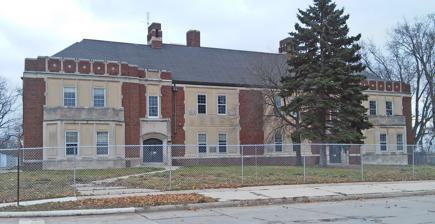
Building: Starkweather School
Country: United States of America
Year built: 1927
United States historic place Starkweather School U.S. National Register of Historic Places Location 550 N. Holbrook St., Plymouth, Michigan Coordinates 42°22′42″N 83°27′34″W / 42.37833°N 83.45944°W / 42.37833; -83.45944 Built 1927 Built by Talbot & Meier Architect Malcomson and Higginbotham Architectural style Late Gothic Revival NRHP reference No. 16000762 Added to NRHP November 7, 2016 Starkweather School is an educational building located at 550 North Holbrook Street in Plymouth, Michigan . It was listed on the National Register of Historic Places in 2016. It is the only school from its time still extant in Plymouth, and the only school in Plymouth designed by Malcomson and Higginbotham , who designed numerous schools for the Detroit school district. History Until the 1920s, the Plymouth school district had relied on a single, centrally located school to service its student population. The first school, a log structure, was built in 1830. This was replaced with a frame structure in 1840 and a larger brick school in 1884, which housed both elementary and high school students. This school burned in 1916, and was replaced with a large building. However, by 1922, the district had grown to nearly 1000 students, and even the 1916 school was severely overcrowded. An elementary school was added that year, located near the main school. By 1926, even this school was overcrowded, and the school board decided to construct a neighborhood elementary school in the North Village section of the city. The school board hired the firm of Malcomson and Higginbotham to design this school, which was constructed by contractors Talbot & Meier. It was named for George Anson Starkweather, one of the pioneers of Plymouth and a former teacher in the district. The school opened in 1927. It was used as a neighborhood school for several decades, and a gymnasium and cafeteria addition was constructed at the rear in 1961. The school later was converted into an adult education center. It closed in 2013. The district sold the building in early 2016, and developers have plans to renovate the structure into 22 loft spaces, to be called "Schoolhouse Lofts of Plymouth". Description Starkweather School is a two-story I-plan structure, faced with red/brown brick with limestone trim, and topped with a high hipped roof. The front facade is symmetrical, with each end featuring prominent bay windows surrounded with limestone and topped with a parapet containing inset brick squares. Hipped roof sections project forward over the bays. Two entryways with arched limestone surrounds are located inboard of the bay windows. The roof was originally clad with slate, but now has asphalt shingles. A pair of limestone-trimmed red brick chimneys sit atop the roof, complementing the facade. The front facade originally has banks of five tall side-by-side double-hung nine-over-nine windows. One bank was located in each of the two center bays and one more in each bay window in the bay above each. The bay windows had metal spandrel panels with raised center panels between the center bays’ upper and lower tiers. The side and rear facades also had more of these windows, with surrounds that matched those in the front facade. However, the original windows have been replaced with much smaller vinyl windows set into insulated panels that infill the original openings, and dramatically change the look of the building. Two additions are connected to the main structure. The first is a single-story flat-roof red brick garage connected at the northeast rear corner. The second is a modern hipped roof, red brick gymnasium and cafeteria addition, connected at the southeast rear corner. The gymnasium addition has a windowless red brick base with clerestory windows above, now also replaced with smaller vinyl windows. On the interior, the building is substantially original. The two entry vestibules have quarry tile floors and brick walls with  decorative tiles, manufactured by the Flint Faience Tile Company  inset. The corridors floors feature rust-colored sheet linoleum inset into a cream-colored terrazzo bases and with coved border.   Corridor walls have a cement wainscoting topped with oak trim. The classroom floors are carpeted, with original wood floors beneath. Each classroom has a blackboard surrounded by stained oak trim, and coat and storage areas on another wall, with bulletin boards either side. The kindergarten room has, in addition, a fireplace surrounded with Flint Faience tile in a field of green, and an oak mantel. The same green Flint Faience tiles surround a drinking fountain. References